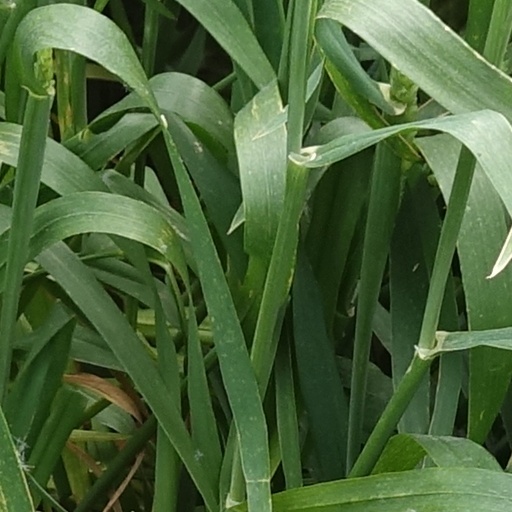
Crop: wheat